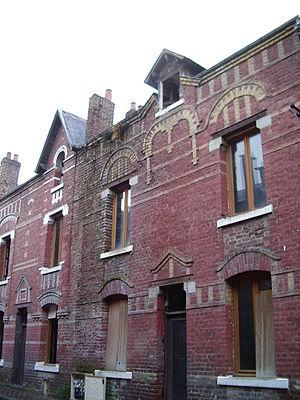
La cité Paris-Campagne est une ancienne cité ouvrière, située à Revin, en Ardennes. C'est aujourd'hui un ensemble bâti inscrit aux monuments historiques.
La cité Paris-Campagne est une ancienne cité ouvrière, située à Revin, en Ardennes. C'est aujourd'hui un ensemble bâti inscrit aux monuments historiques.